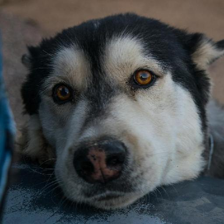
Label: animals